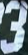
Number: 3